Project Nike

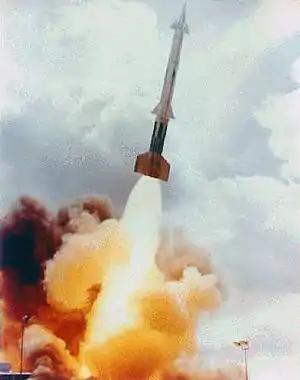
Launch of a Nike Zeus missile

Even as Nike Ajax was being tested, work started on Nike-B, later renamed Nike Hercules (MIM-14). It improved speed, range and accuracy, and could intercept ballistic missiles. The Hercules had a range of about 100 miles (160 km), a top speed in excess of 3,000 mph (4,800 km/h) and a maximum altitude of around 150,000 ft (about 46 km) (30 km). It had solid fuel boost and sustainer rocket motors, with the boost phase consisting of four Nike Ajax boosters strapped together. In the 70's some (foreign) users replaced the vacuum tube guidance circuits in the missile with more reliable solid-state components, but electron tube circuits were still used well into the 80's. The electron tube's resistance to EMP effects over earlier non-EMP-hardened solid-state circuits played a major part in the retention of 'obsolete' technology until hardened solid-state circuits were developed.